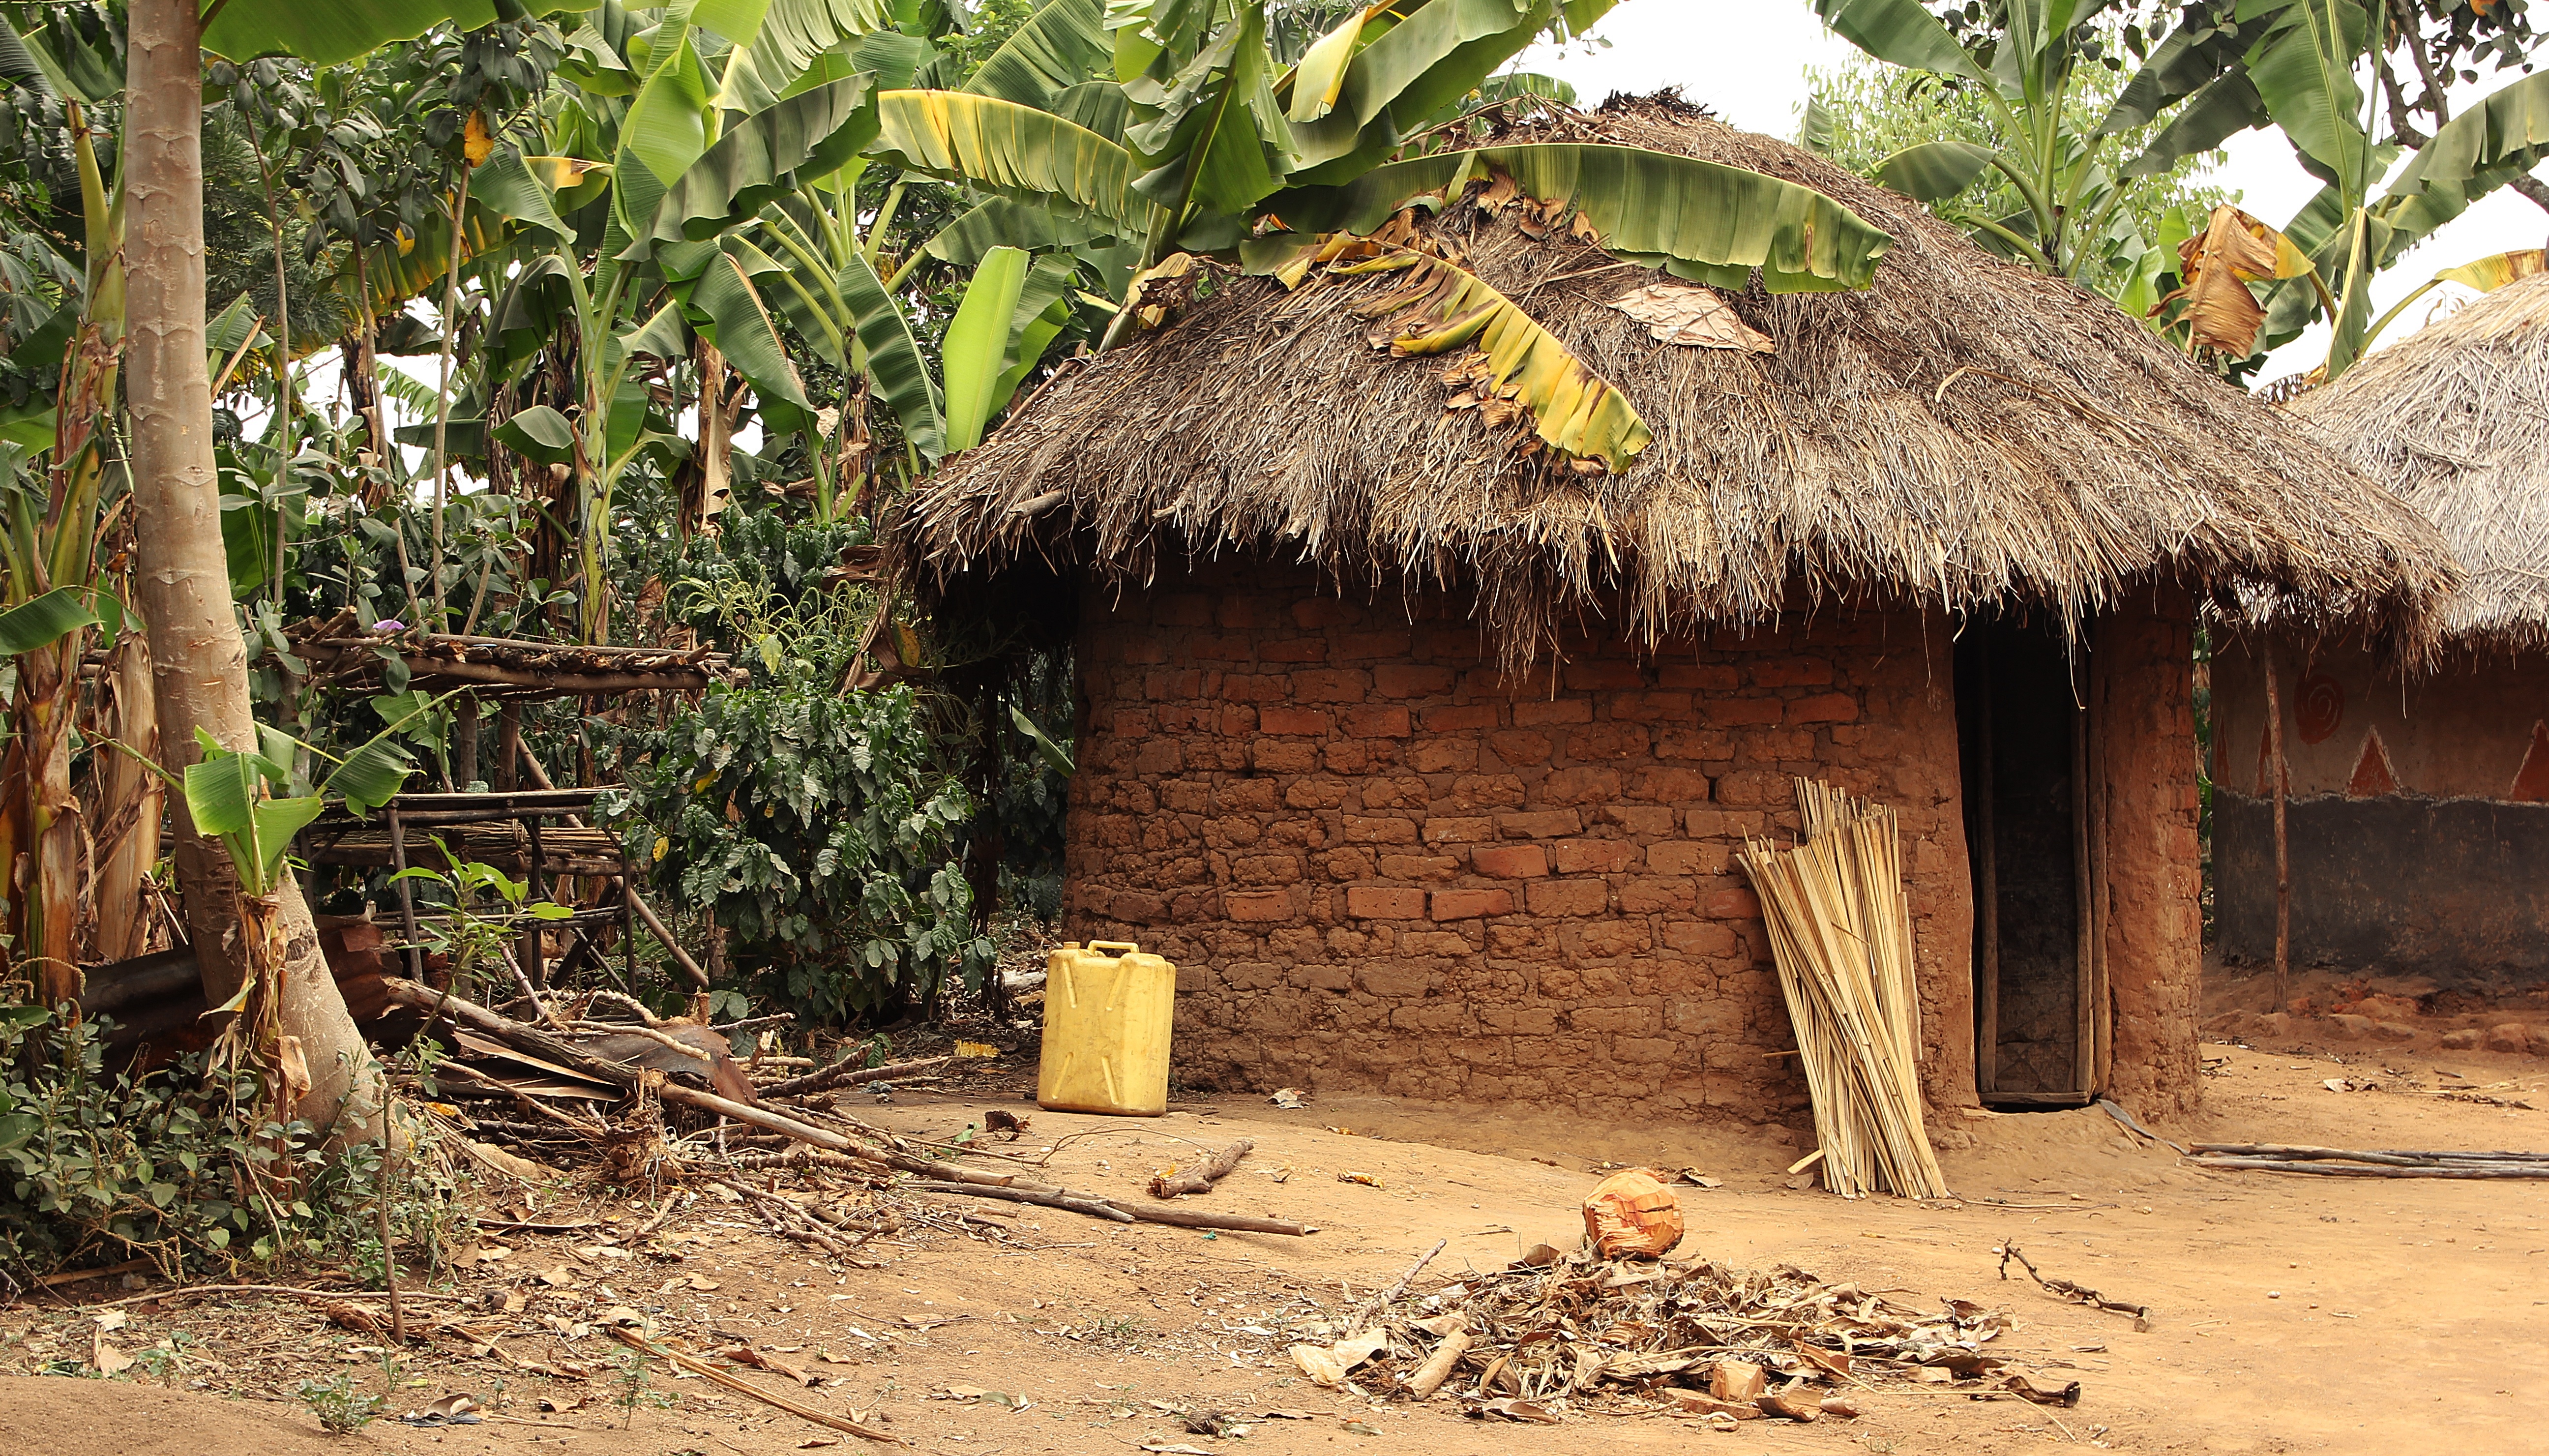
hut, village, jungle, soil, cob, temple, habitat, rural area, natural environment